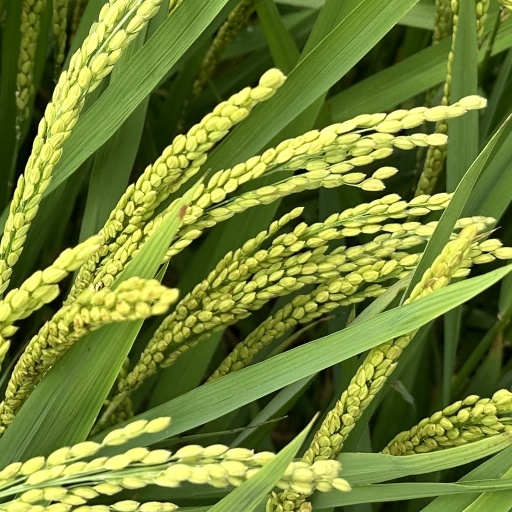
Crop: rice